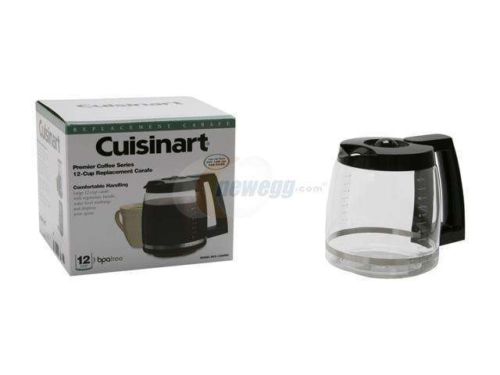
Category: coffee maker